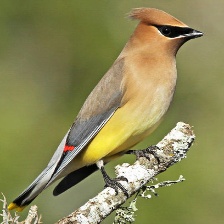
Species: CEDAR WAXWING
Scientific name: BOMBYCILLA CEDRORUM